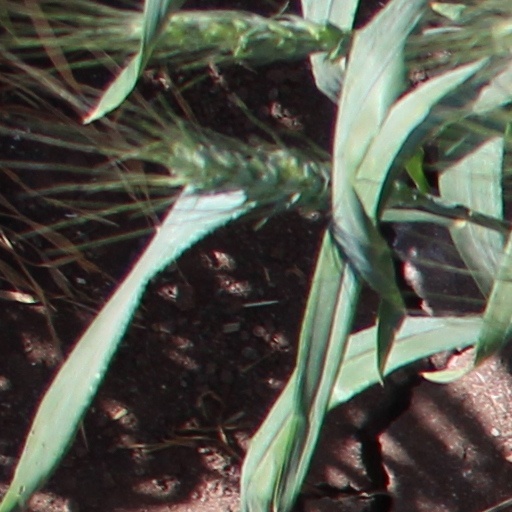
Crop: wheat